MLW RS-10

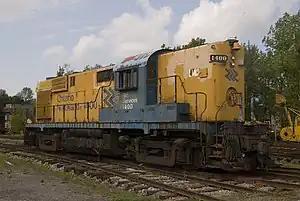
Ontario Northland Railway #1400

The Montreal Locomotive Works RS-10 was a diesel locomotive built for the Canadian market. It was essentially an ALCO RS-3 in a redesigned carbody. It retained the RS-3's 12-cylinder Alco 244 engine. MLW built 129 of these locomotives before the model was replaced by the MLW RS-18.